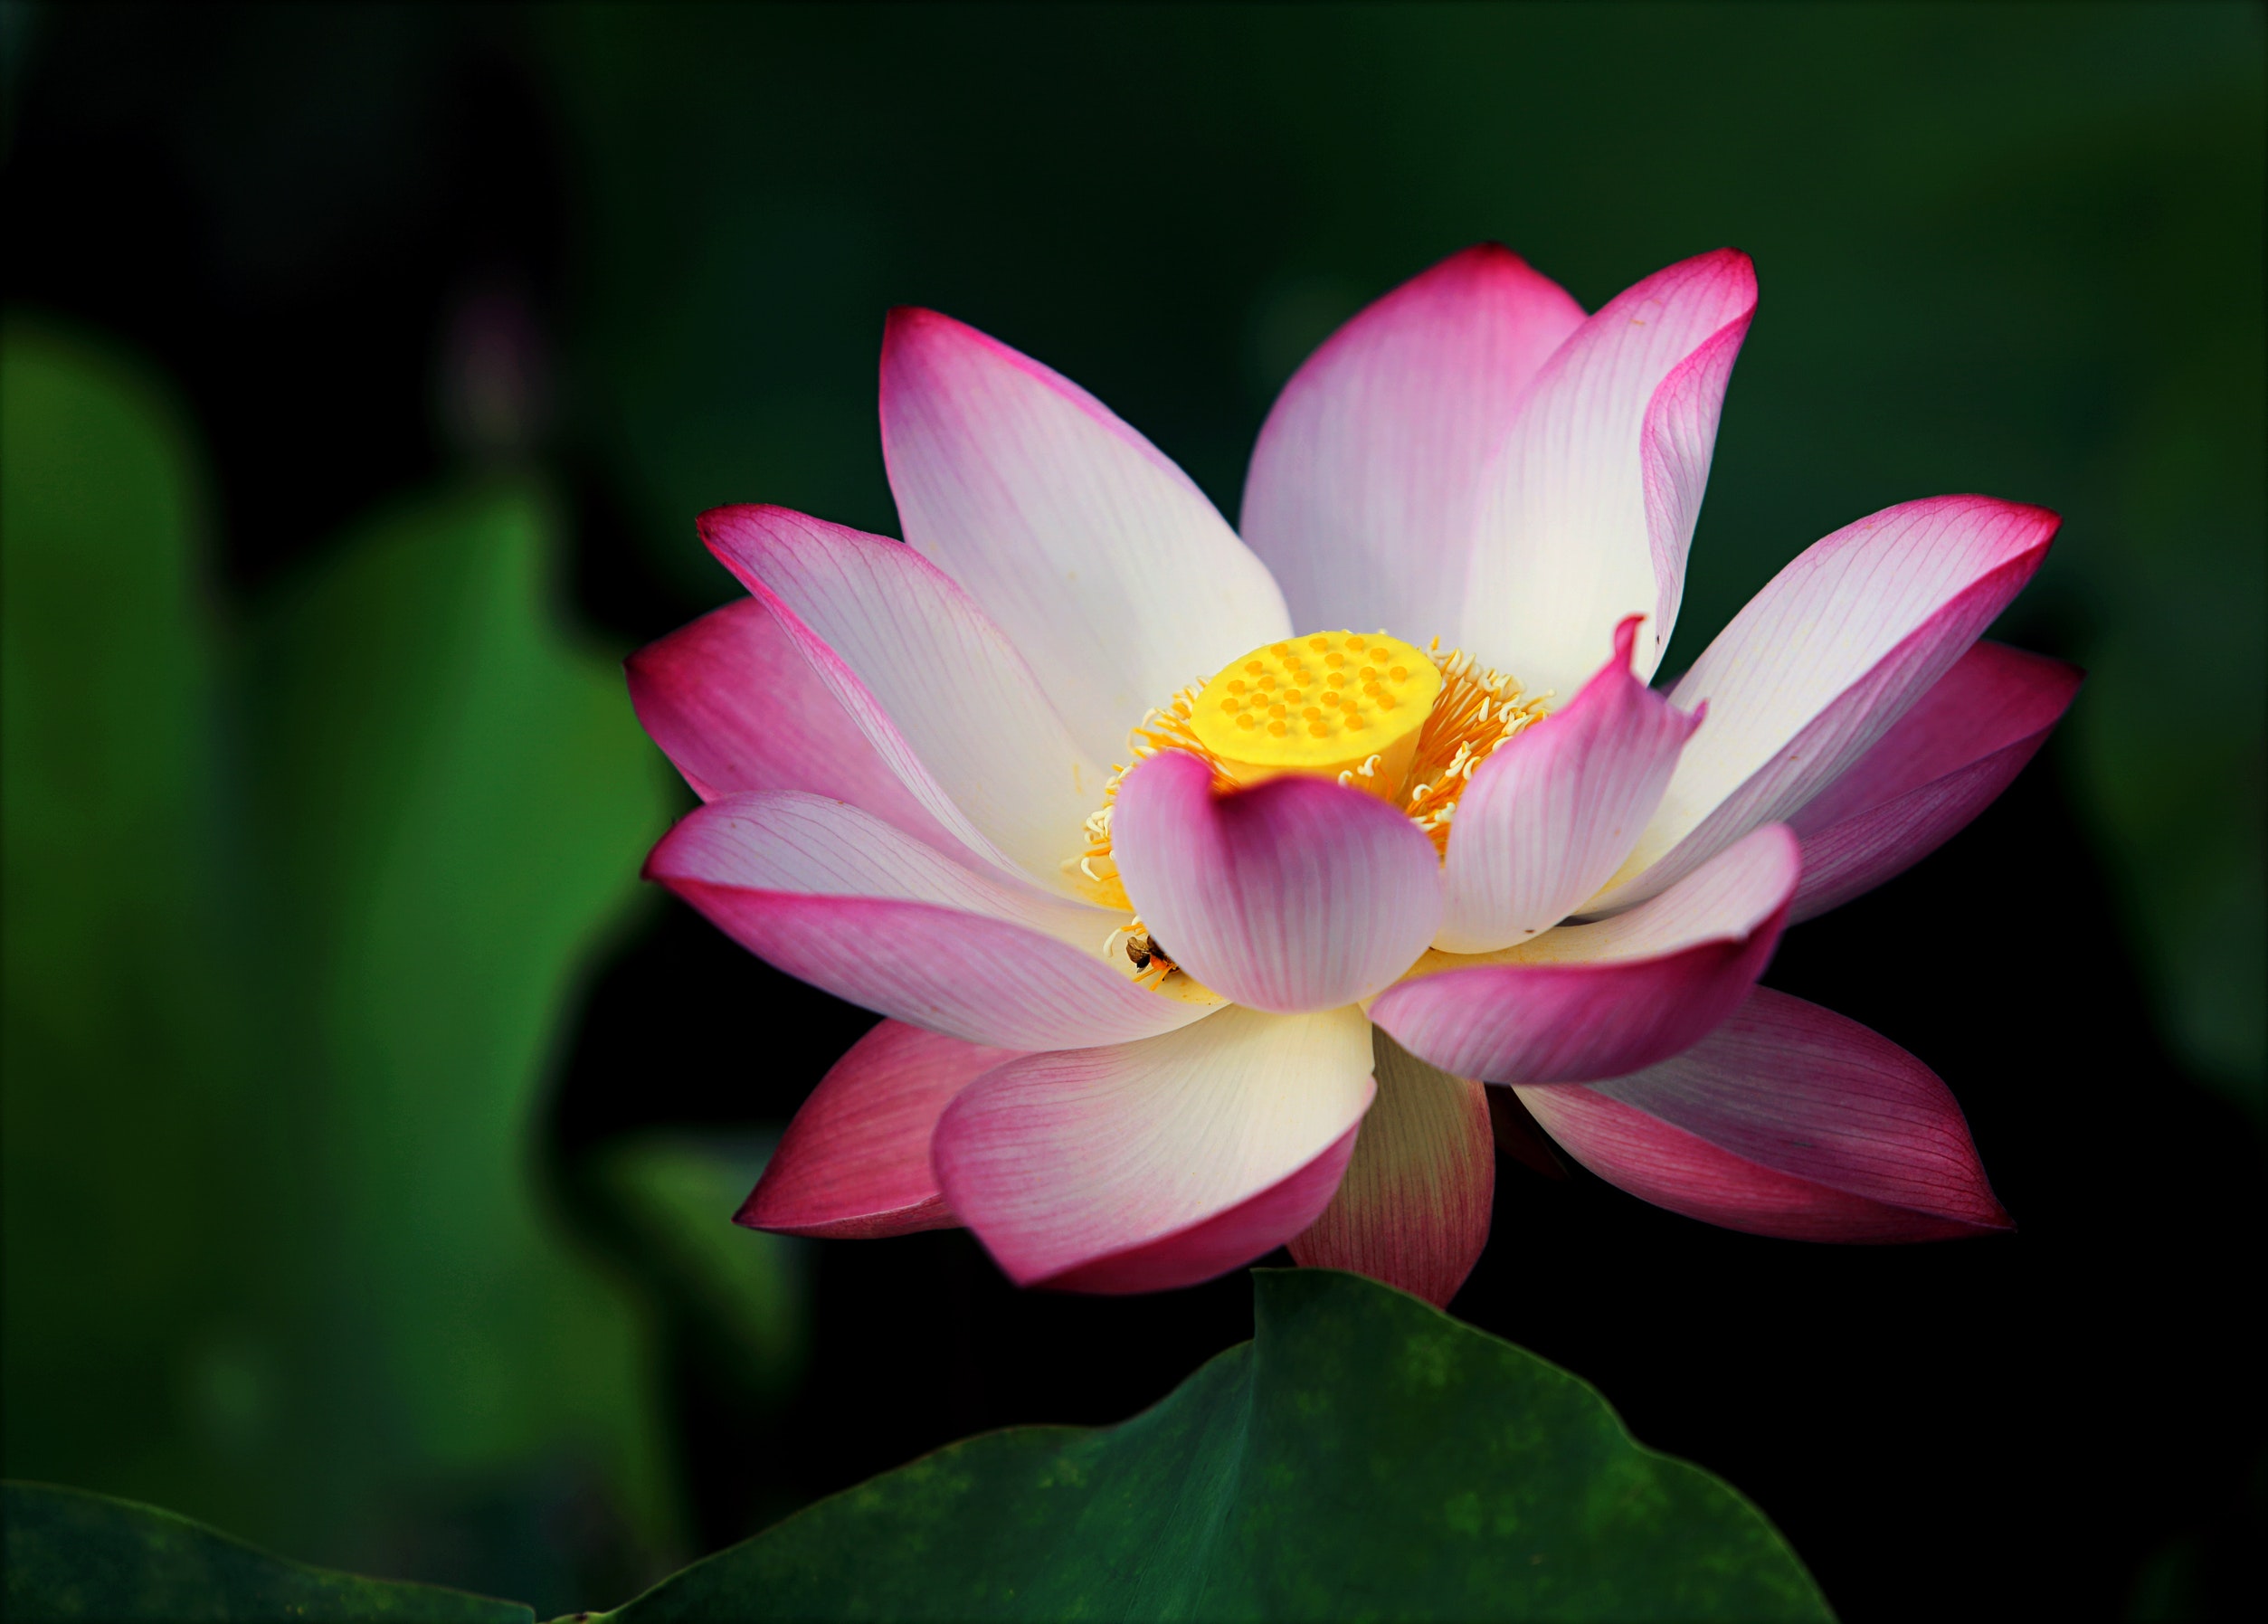
flower, lotus, sacred lotus, petal, flowering plant, aquatic plant, lotus family, plant, pink, water lily, botany, proteales, plant stem, close up, macro photography, pollen, annual plant, wildflower, dicotyledon, perennial plant